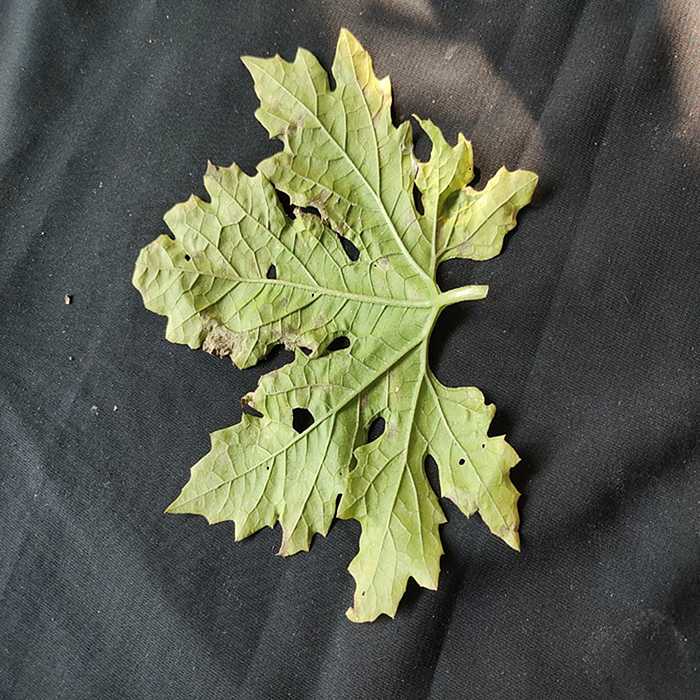
Plant: Bitter Gourd
Label: Downey mildew